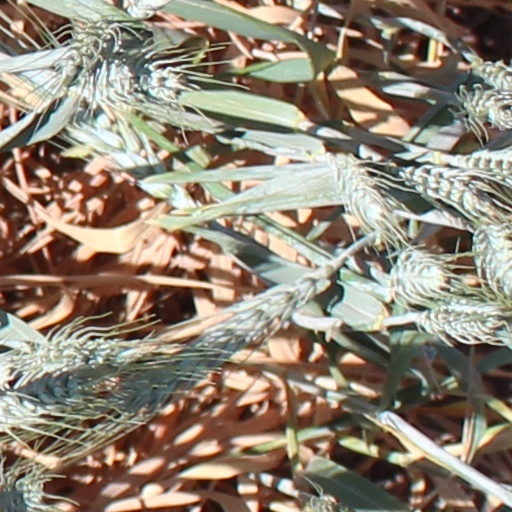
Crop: wheat